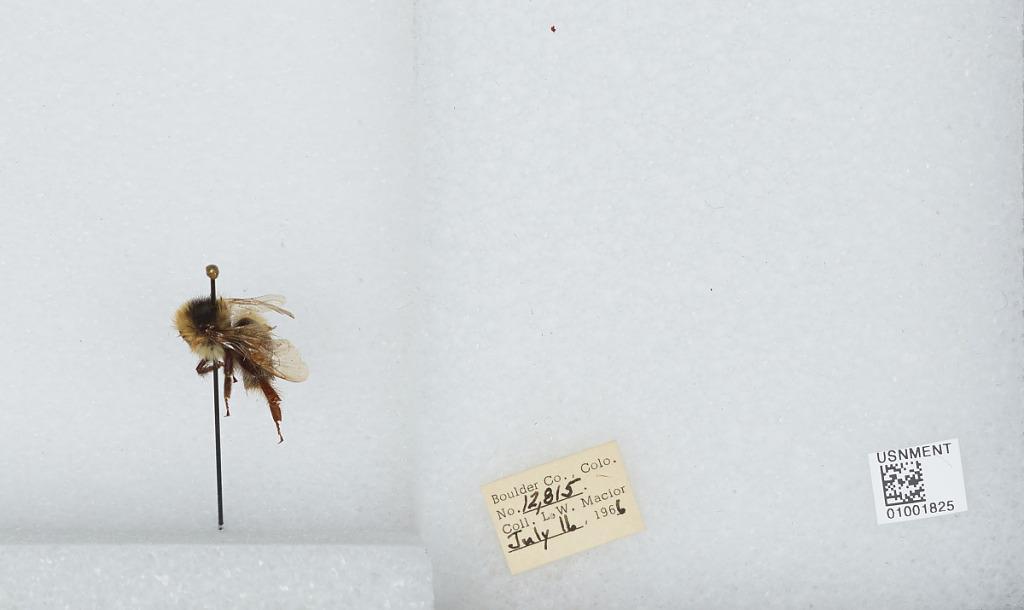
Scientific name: Bombus (Alpinobombus) balteatus Dahlbom
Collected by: L. Macior
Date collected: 1966-7-16
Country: United States
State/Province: Colorado
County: Boulder
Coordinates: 40.0275, -105.252